Lysimeter

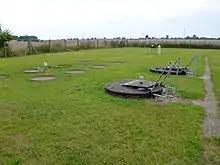
Lysimeter station in Kittendorf, Germany

A field lysimeter or simply lysimeter (from Greek λύσις (loosening) and the suffix "-meter") is a container filled with soil, typically of cylindrical shape, which can be used to study the transport of water and material through the soil. This type of lysimeter can be equipped with different measuring probes at different depths (e.g., soil temperature, tensiometer for measuring water tension). The soil contained in the field lysimeter can either be collected as a monolith (i.e., in one piece) or be reconstructed from the different layers present at the sampling site. Most lysimeters contain an opening at the bottom allowing the leachate to be collected and analyzed over time.